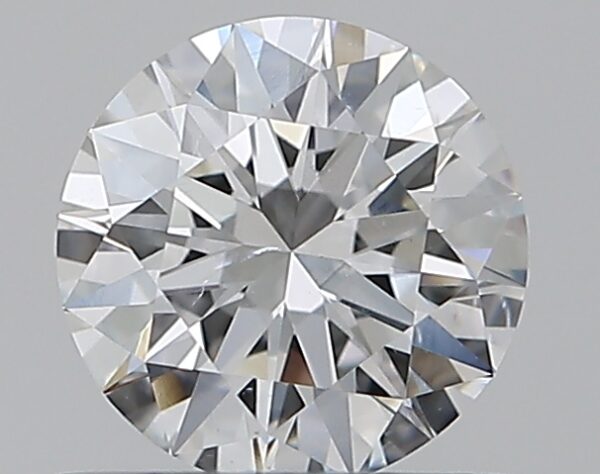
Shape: round
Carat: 0.5
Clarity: SI1
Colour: F
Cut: EX
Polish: EX
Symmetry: EX
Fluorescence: N
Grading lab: GIA
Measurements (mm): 5.15 x 5.18 x 3.13